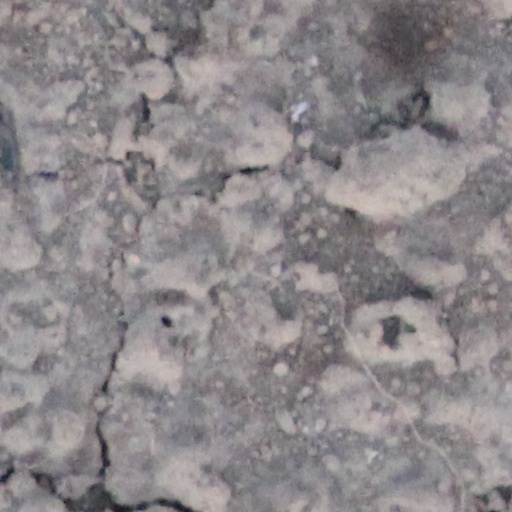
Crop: wheat